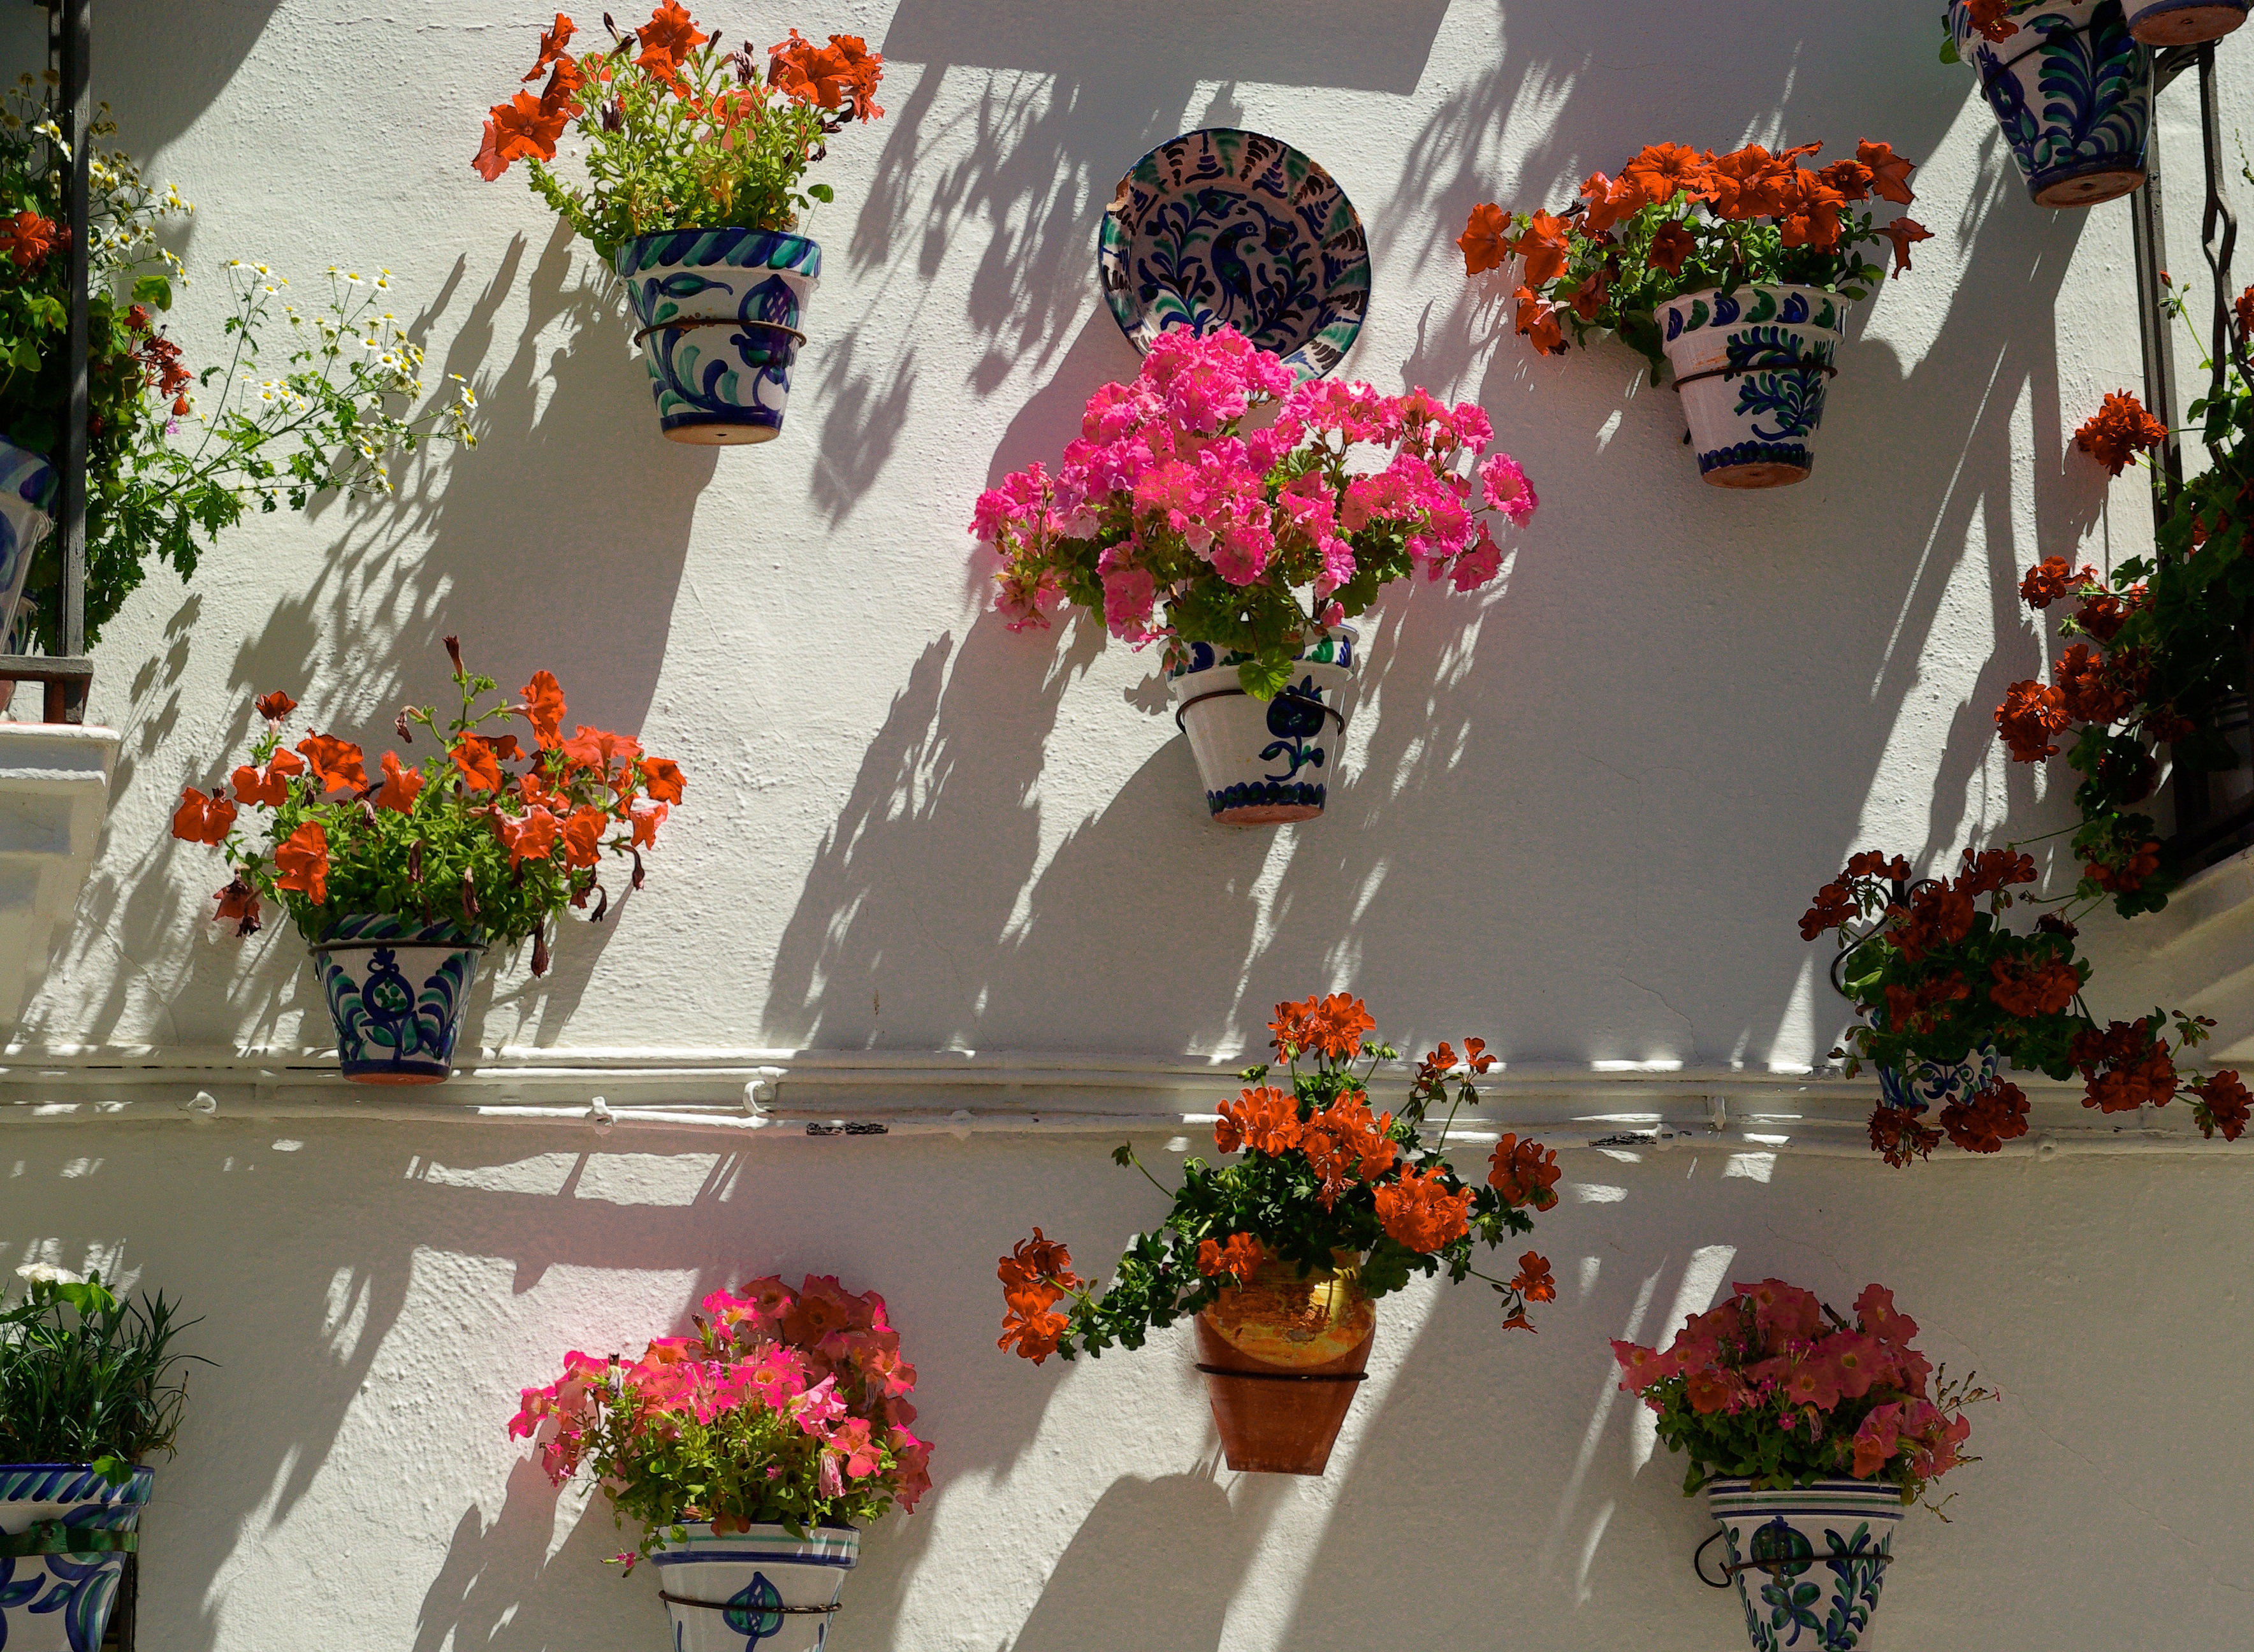
plant, flower, aisle, art, spain, andalusia, floristry, geraniums, floral design, centrepiece, flower arranging, floral walls